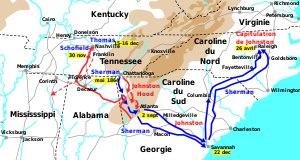
William Tecumseh Sherman, né le 8 février 1820 et mort le 14 février 1891, est un militaire, homme d'affaires, enseignant et écrivain américain. Il sert en tant que général de l'Armée de l'Union lors de la guerre de Sécession, où ses talents d'officier et de stratège sont reconnus. Cependant, il est aussi très critiqué pour la dureté de sa politique de la terre brûlée et la guerre totale qu'il mène contre les États confédérés.